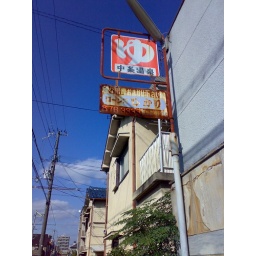
I found a rusty sign near my house, Ibaraki, Osaka. I took the photo with my Nokia N73.